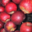
Label: apple